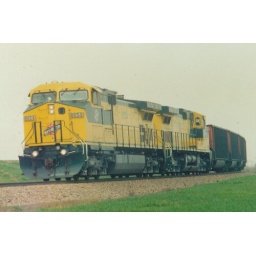
a pair of AC4400Ws take a 110 car CWEX coal train down the &amp;quot;St Louis Line&amp;quot; near Edelstein,IL-4/8/95 (photo scan)